Leonidas, New Orleans

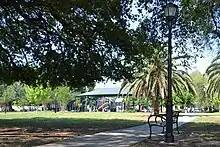
Playground in Marsalis Harmony Park

Leonidas is under the Orleans Parish School Board (OPSB).